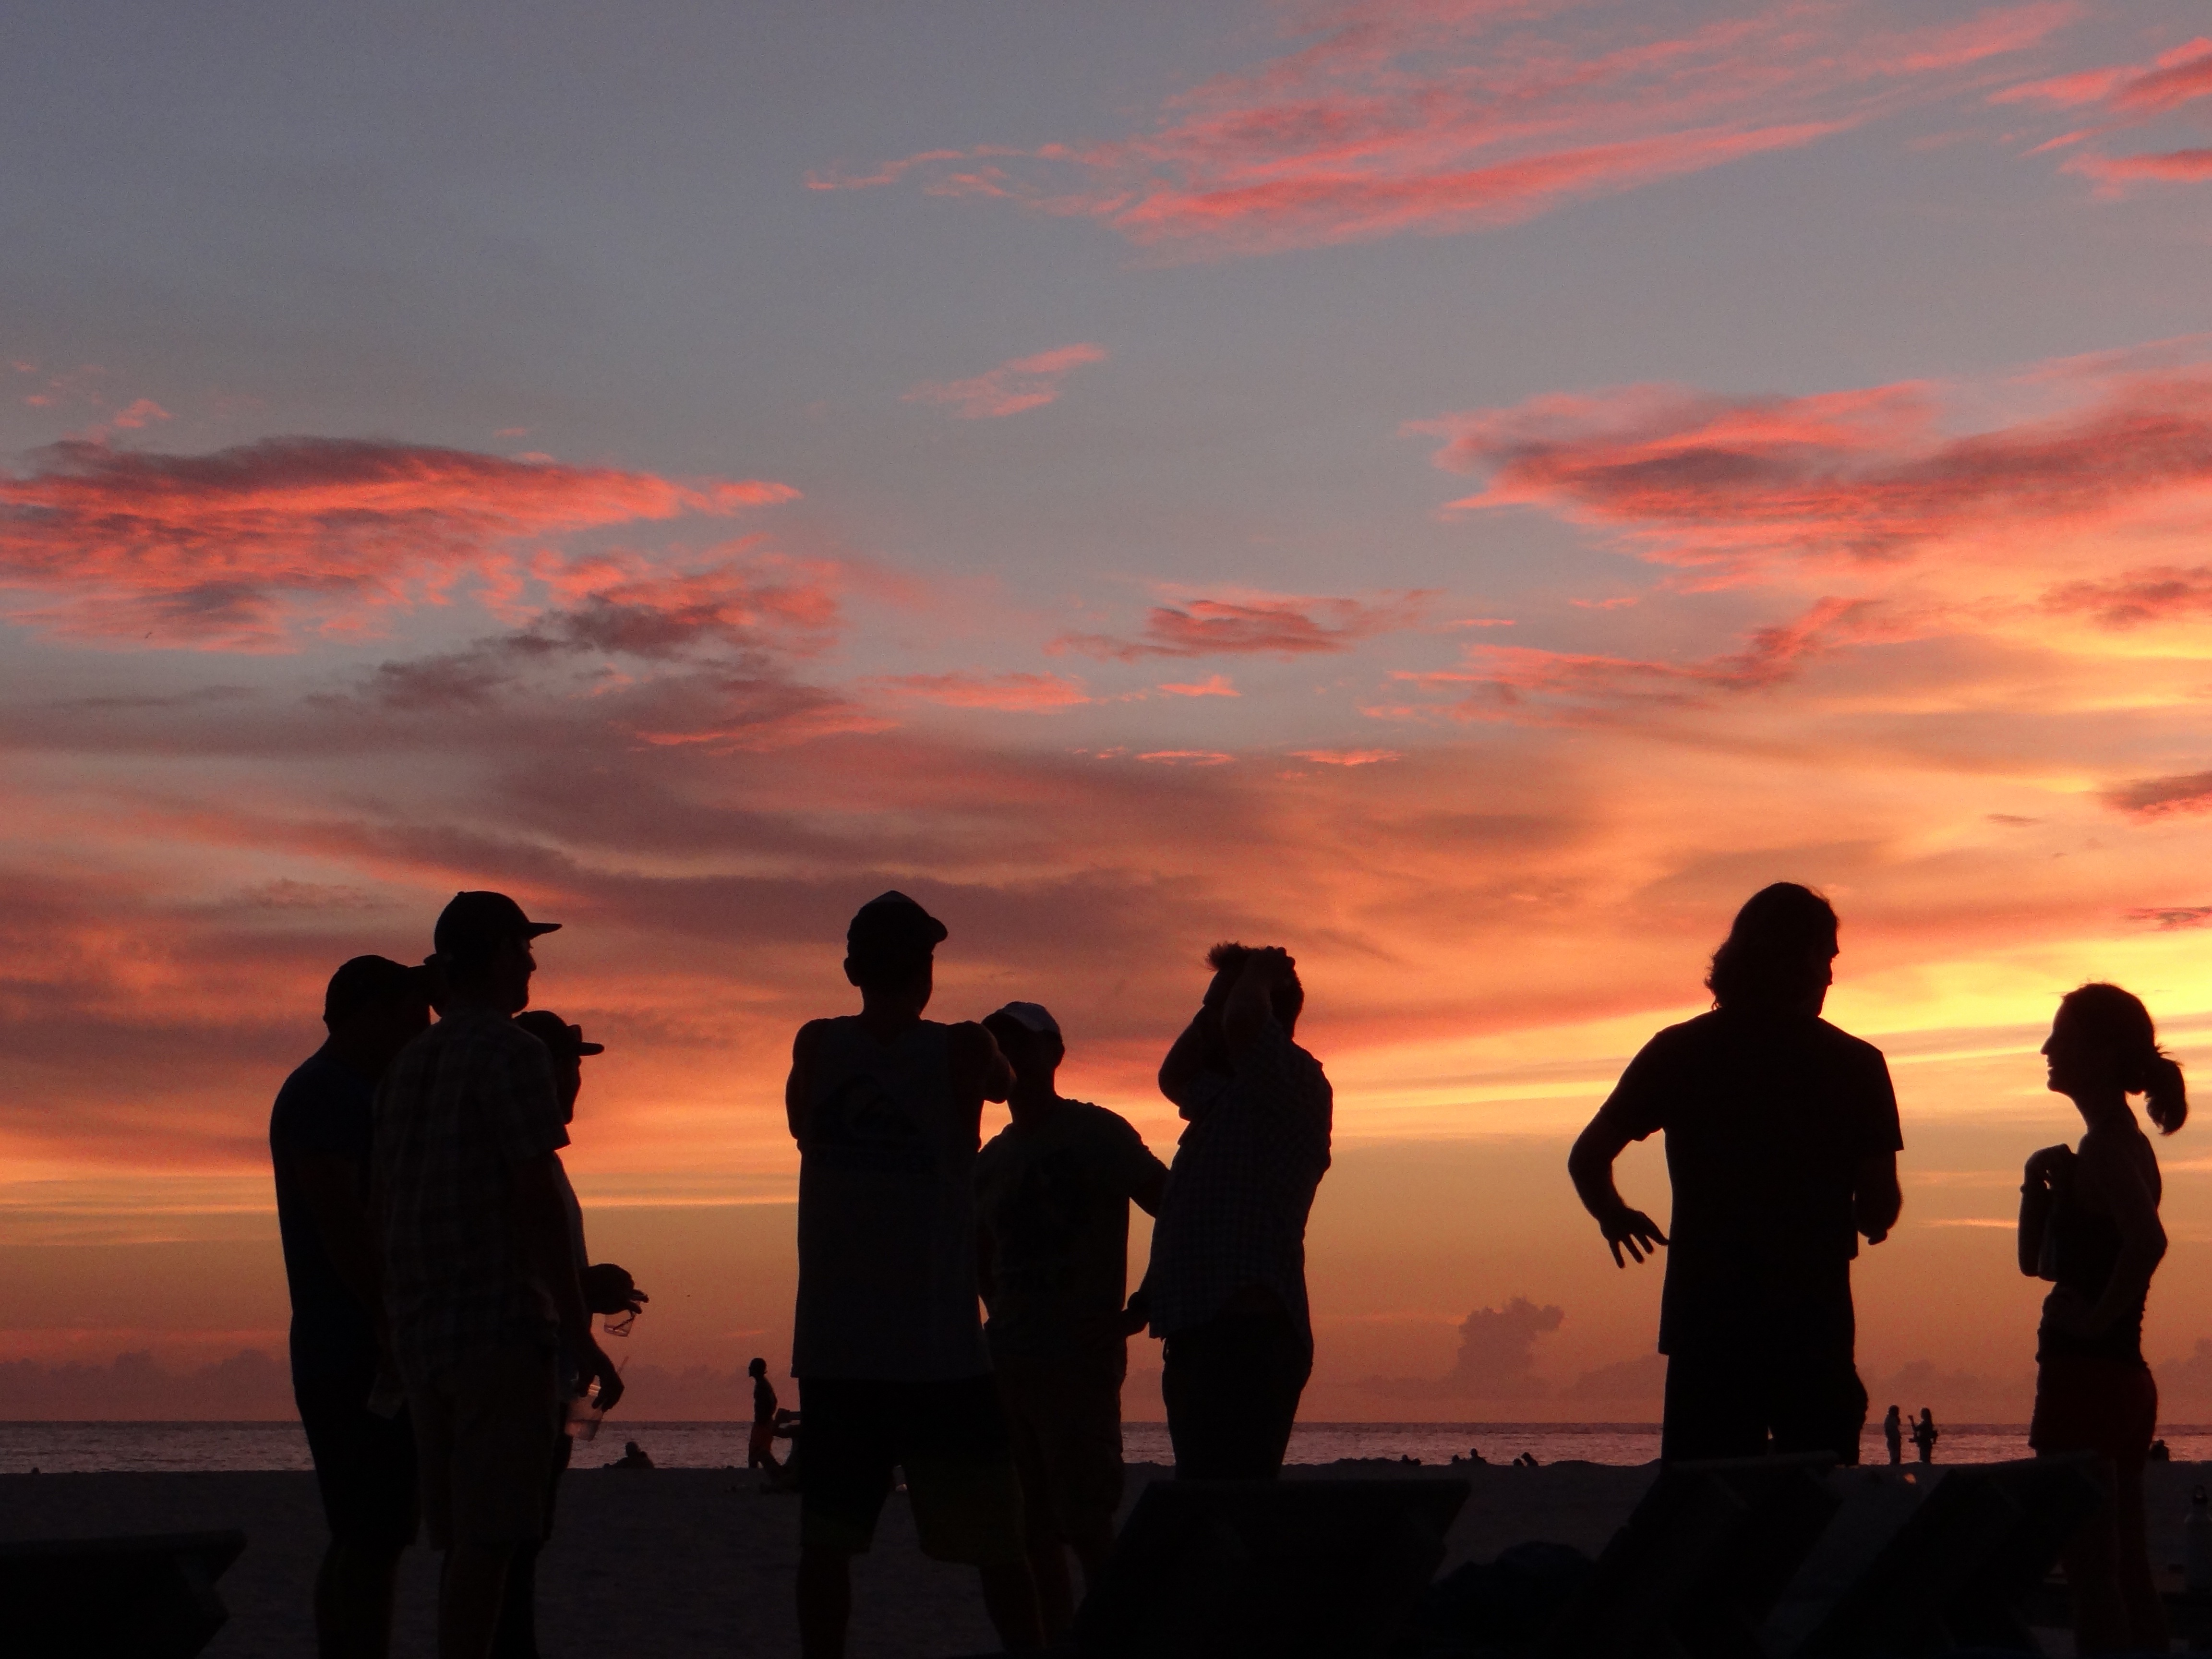
horizon, silhouette, sunrise, sunset, dawn, dusk, evening, human, florida, afterglow, st petersburg